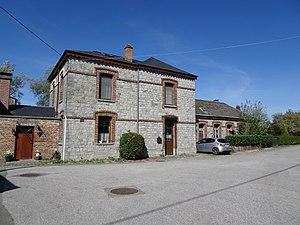
gare d'Éprave le long du Ravel
La gare d’Éprave est une ancienne halte ferroviaire belge de la ligne 150, de Jemelle à Houyet située à Warnant dans la commune de Rochefort, en Région wallonne dans la province de Namur.
La ligne 150 est construite par les Chemins de fer de l'État belge pour relier la basse Sambre aux Ardennes françaises : deux bassins industriels connectés par la voie d'eau mais pour lesquels le rail représente une accélération importante.